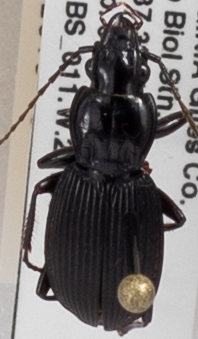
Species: Pterostichus lachrymosus
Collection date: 2018-07-31
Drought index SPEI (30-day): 0.41
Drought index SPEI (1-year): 0.428
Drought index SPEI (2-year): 0.476